Transgender health care

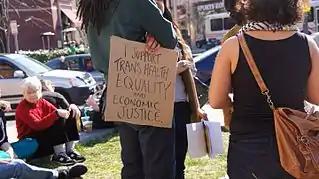

Gender care in the Netherlands is insured under the national health care of third part insurer's, including laser hair removal, SRS, facial feminization surgery and hormones. Hormones can be prescribed by licensed endocrinologist in an academic hospital from the age 16 and older. Blockers can be prescribed from age 12 when puberty usually starts.